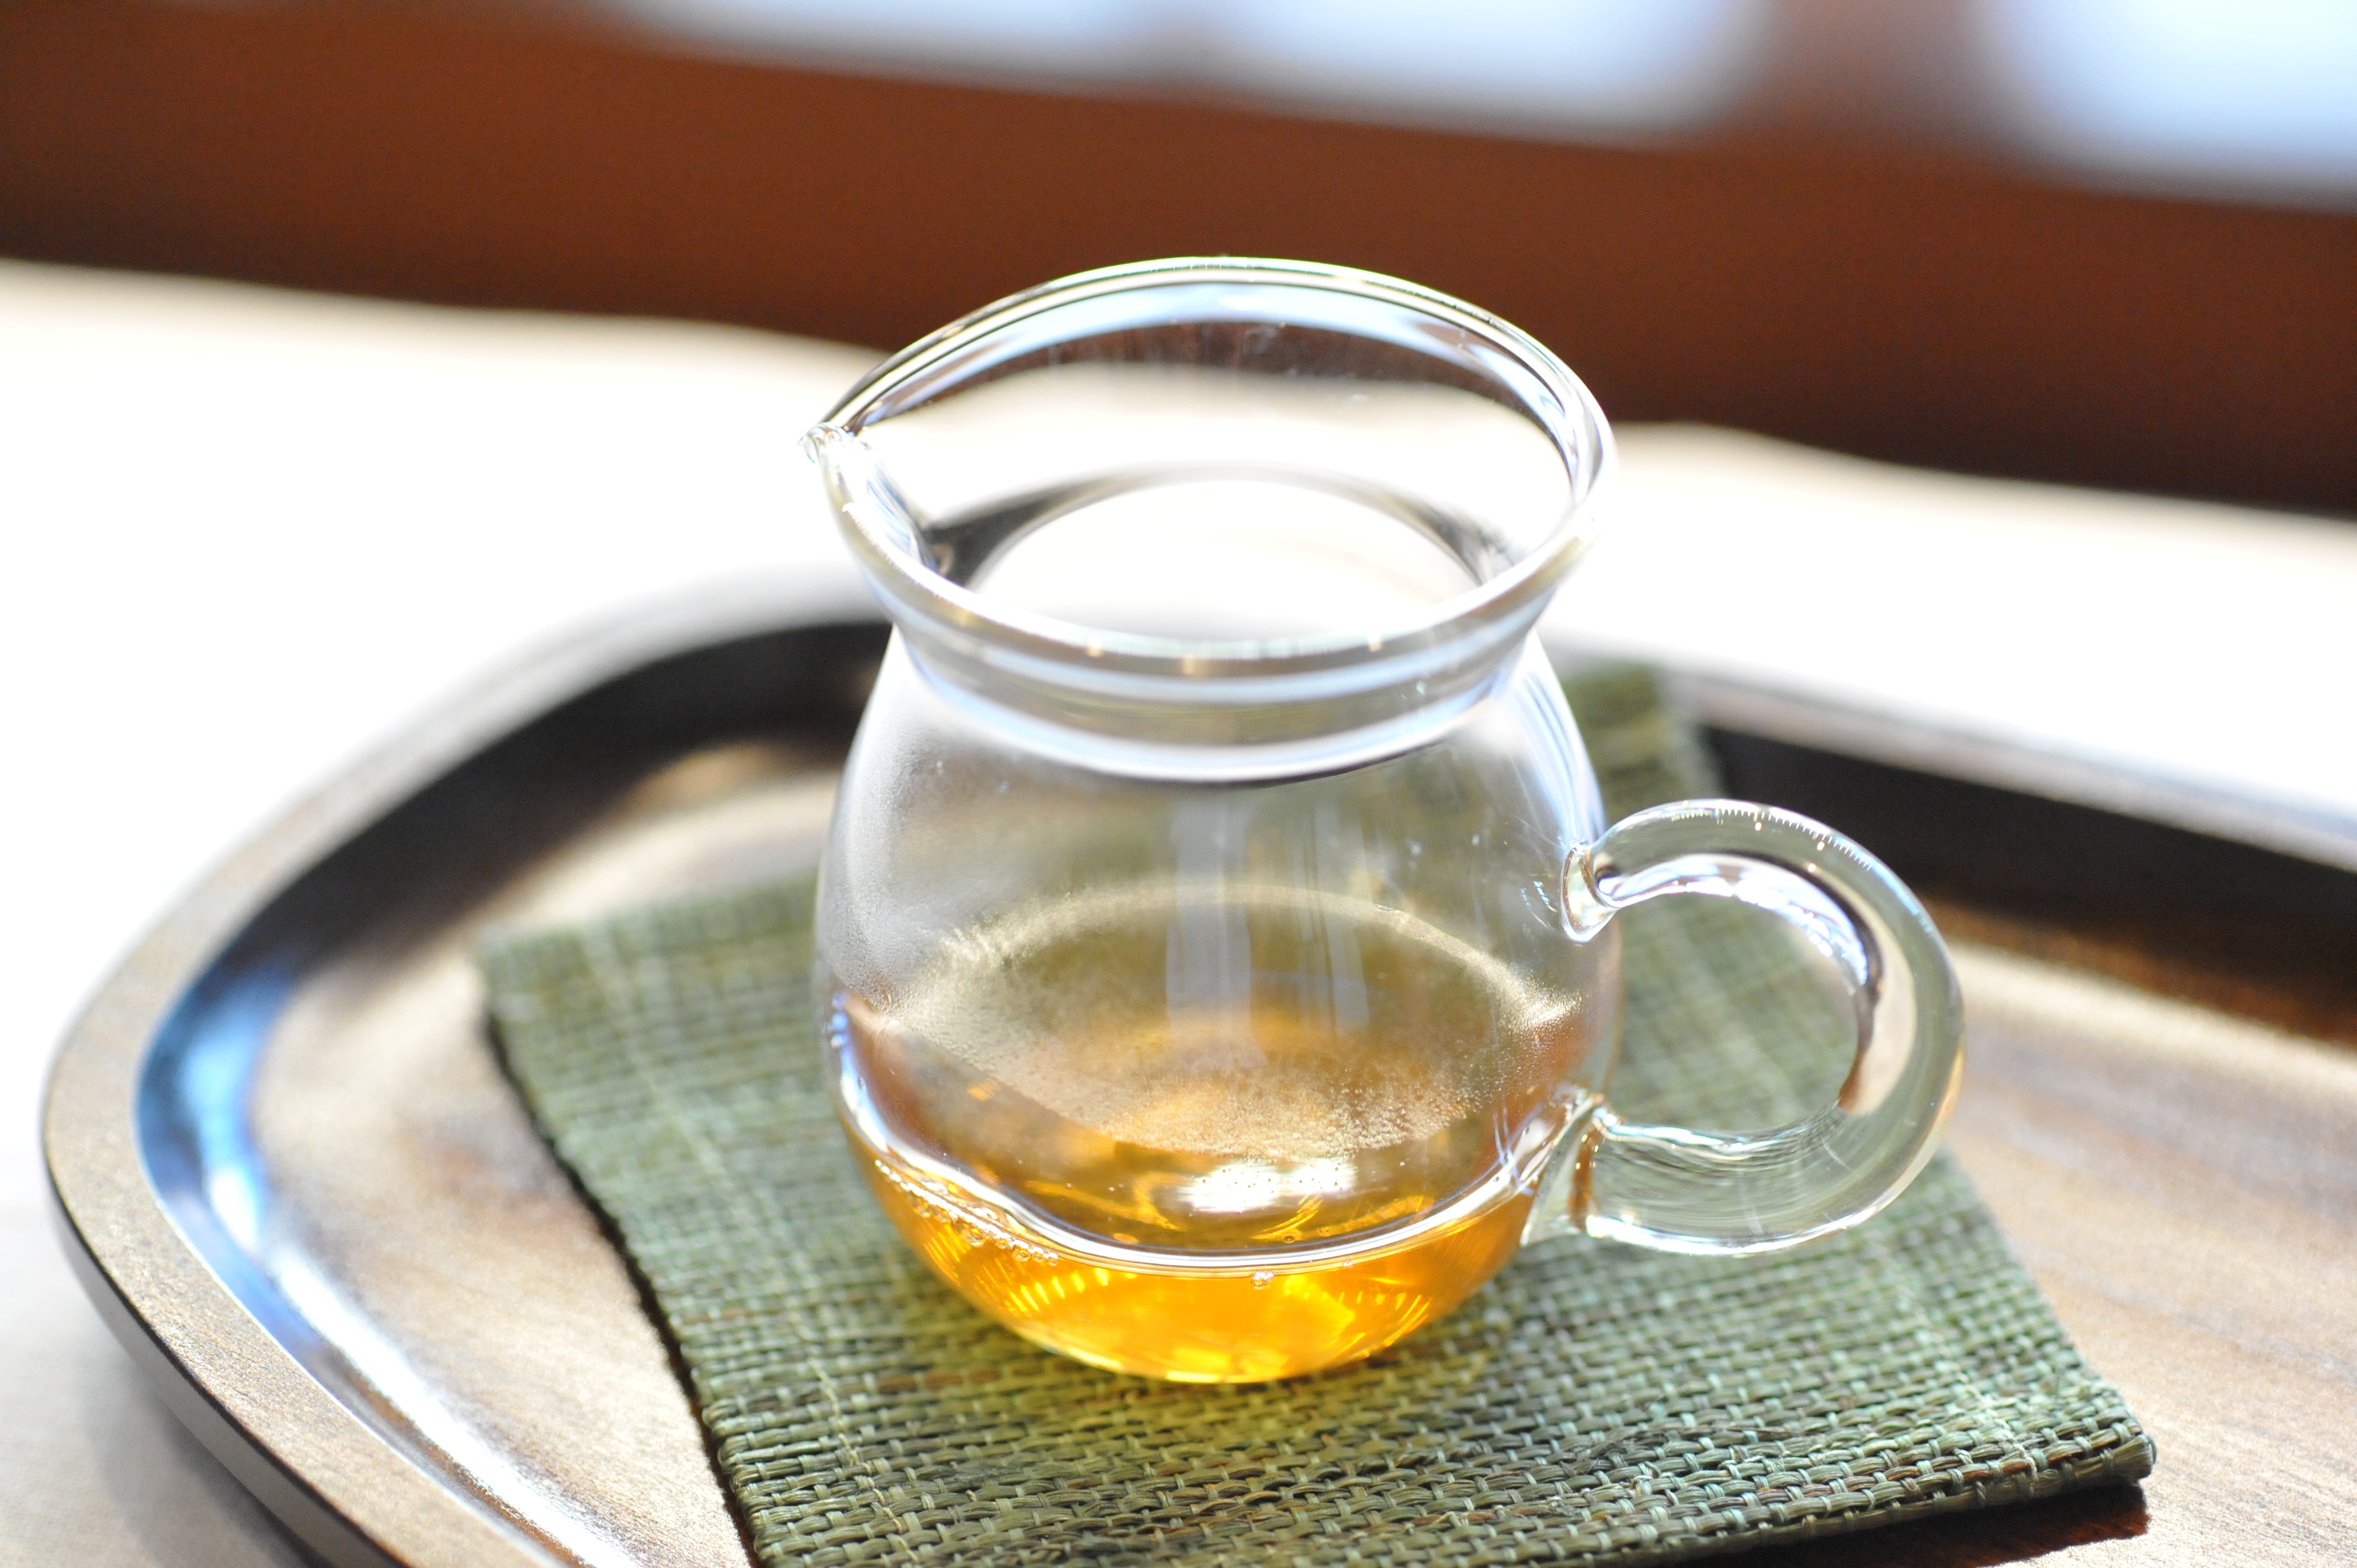
tea, glass, food, drink, chinese tea